Betty Little

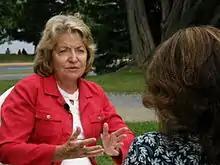
Betty Little during an interview

Little was born in Glens Falls on September 28, 1940. She graduated from the College of Saint Rose with an education degree. She has worked as both teacher and a realtor.